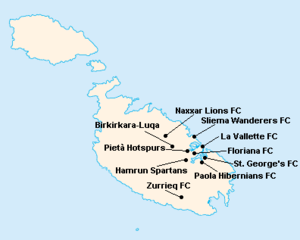
Répartition des clubs en Premier League Maltaise 1994-1995.
La saison 1994-1995 de Premier League Maltaise était la quatre-vingtième édition de la première division maltaise.